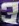
Number: 3